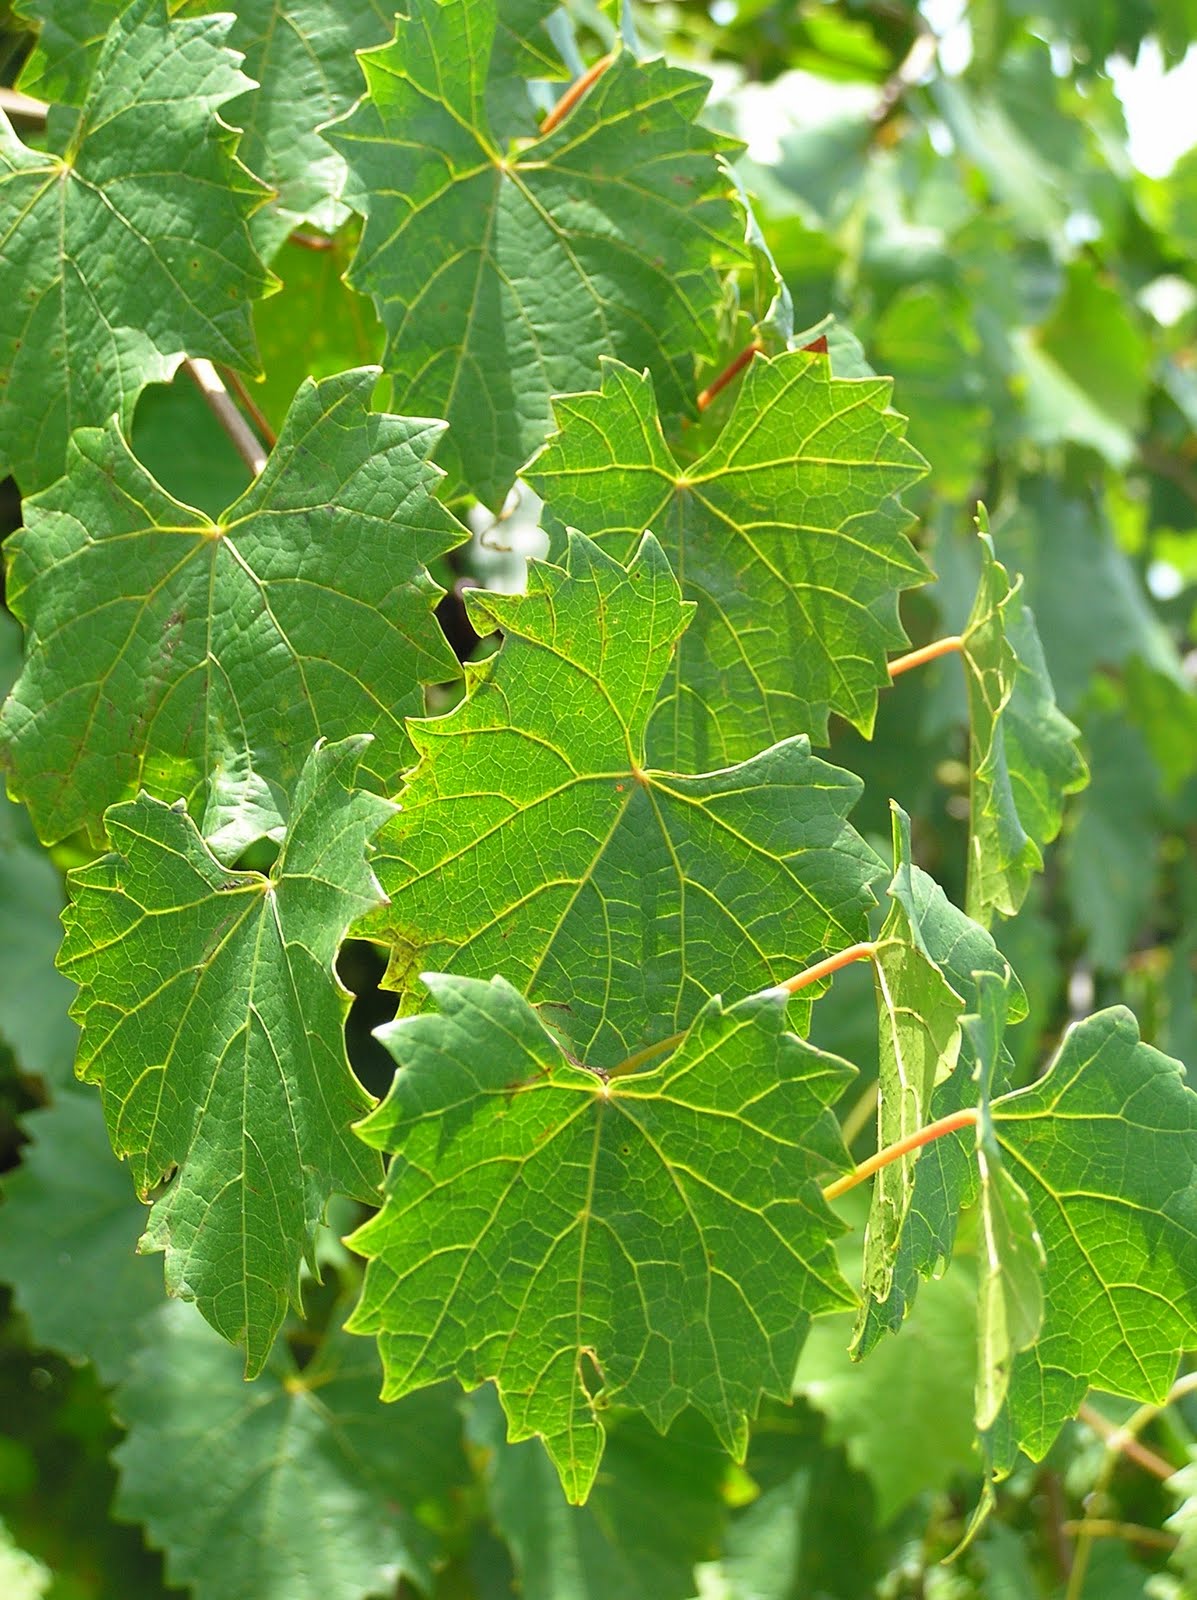
Labels: grape leaf, grape leaf, grape leaf, grape leaf, grape leaf, grape leaf, grape leaf, grape leaf, grape leaf, grape leaf